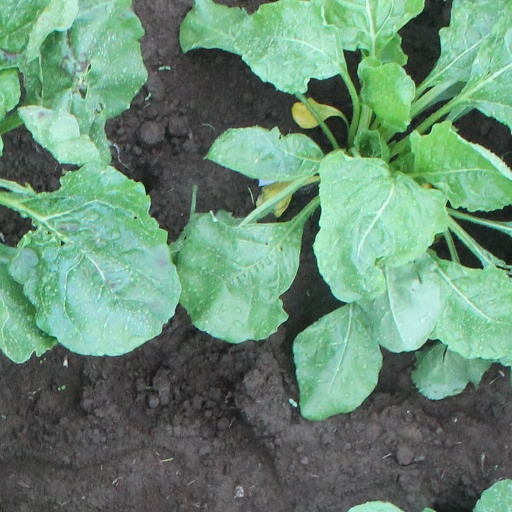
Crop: sugar beet